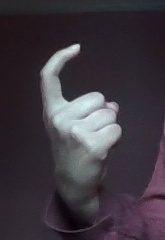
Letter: ra